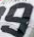
Number: 9